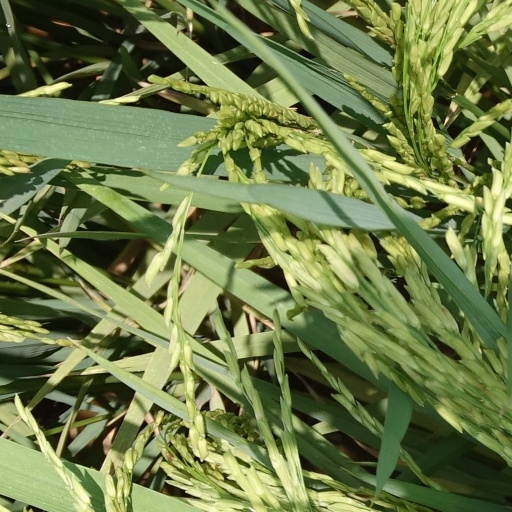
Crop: rice